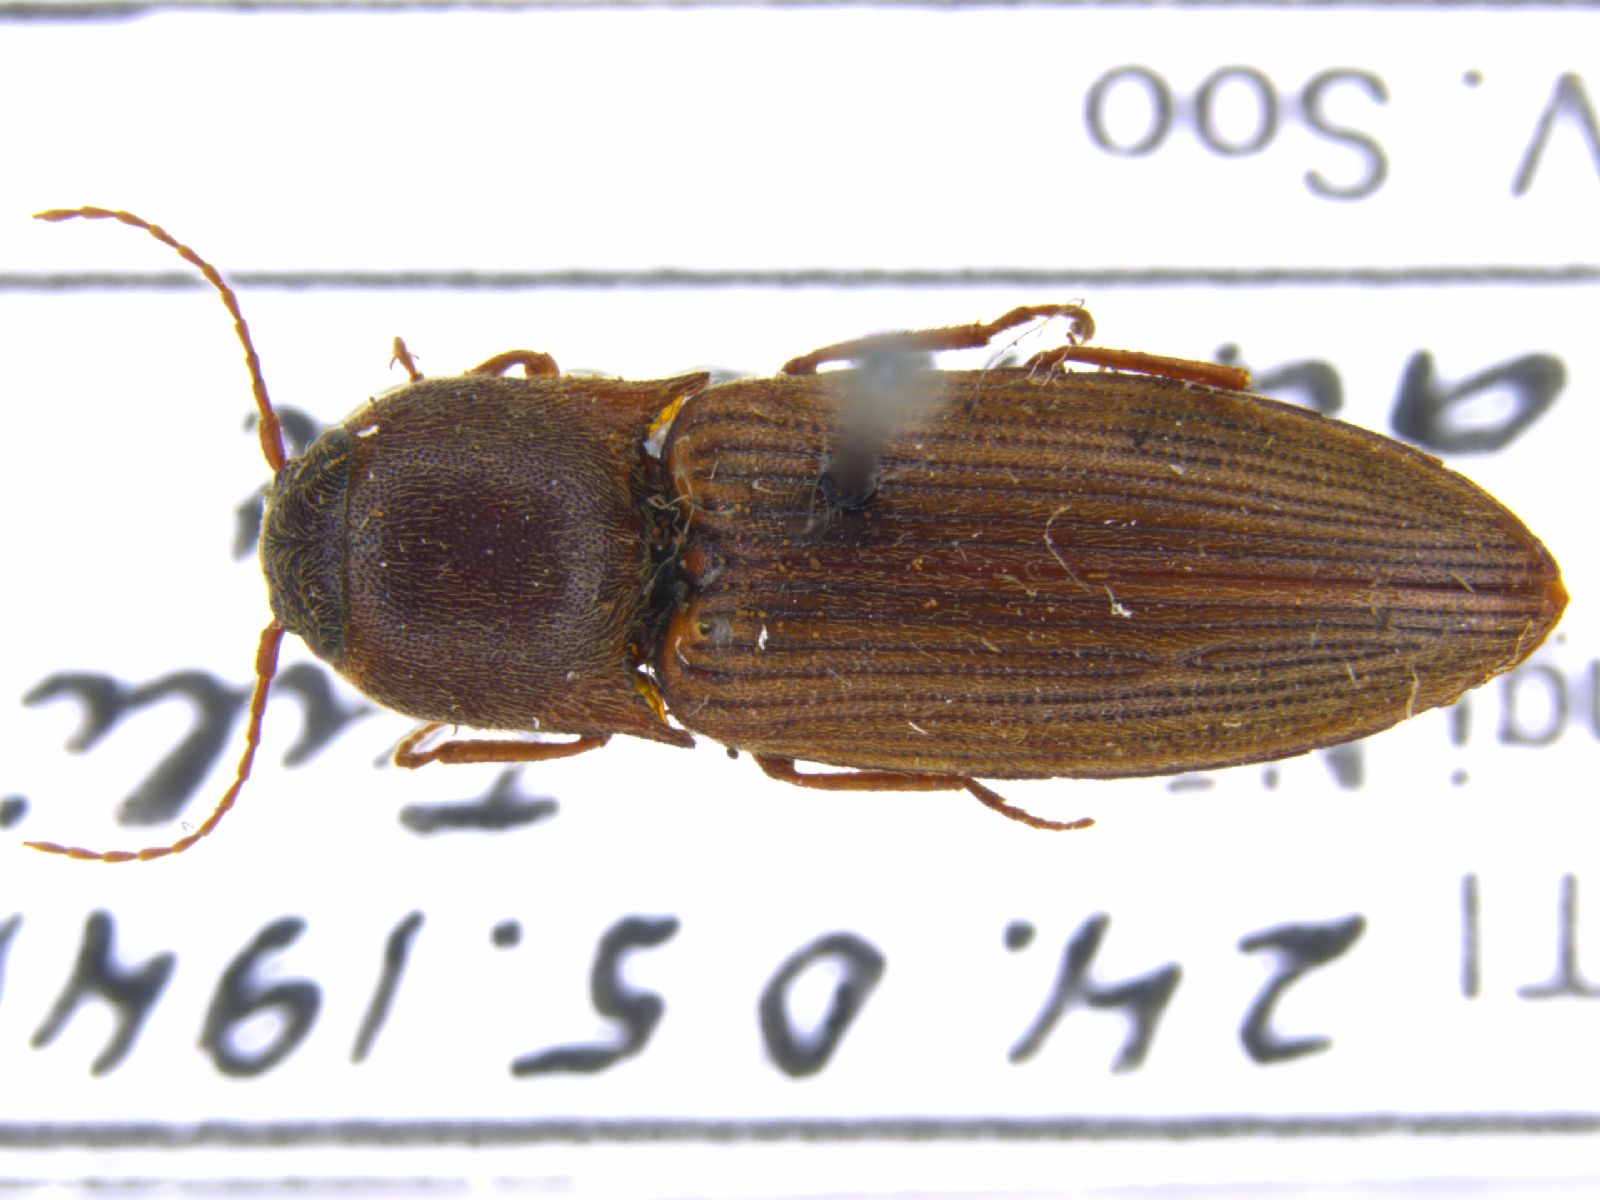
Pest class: clickbeetles_wireworms